Emergency management

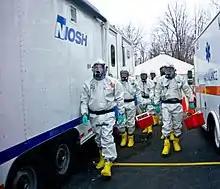
A team of emergency responders performs a training scenario involving anthrax.

Emergency management plans and procedures should include the identification of appropriately trained staff members responsible for decision-making when an emergency occurs. Training plans should include internal people, contractors and civil protection partners, and should state the nature and frequency of training and testing. Testing a plan's effectiveness should occur regularly; in instances where several businesses or organisations occupy the same space, joint emergency plans, formally agreed to by all parties, should be put into place. Drills and exercises in preparation for foreseeable hazards are often held, with the participation of the services that will be involved in handling the emergency, and people who will be affected. Drills are held to prepare for the hazards of fires, tornados, lockdown for protection, earthquakes and others. In the U.S., the Government Emergency Telecommunications Service supports federal, state, local and tribal government personnel, industry and non-governmental organizations during a crisis or emergency by providing emergency access and priority handling for local and long-distance calls over the public switched telephone network.